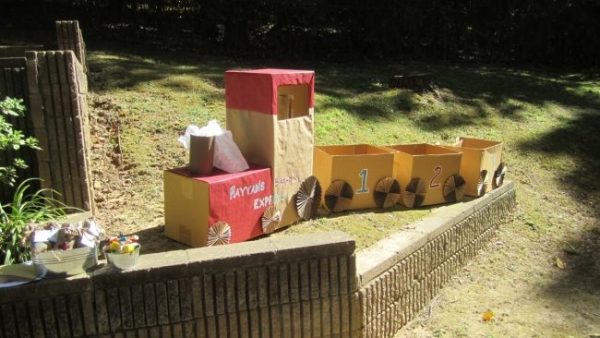
Label: cardboard